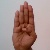
The image shows a hand gesture representing the letter 'B' in Indian Sign Language.